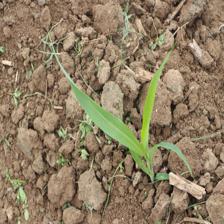
Label: Sorghum